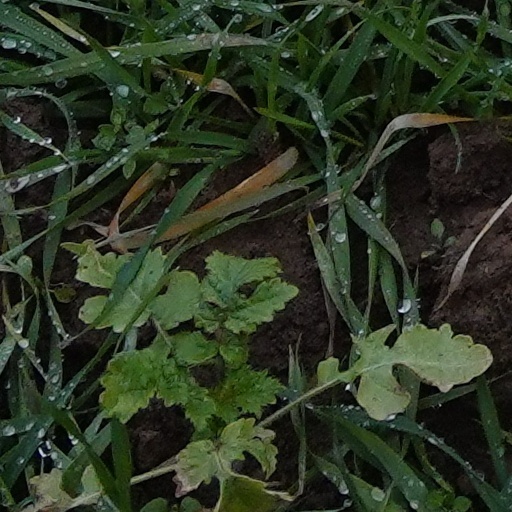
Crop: wheat